Tomica (toy line)

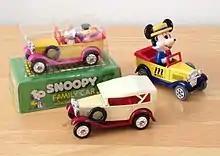
A Snoopy family car and a Mickey Mouse car based on regular Tomica Datsun No. 1

In the early years, Tomy produced cars with famous characters sitting on them, using the same castings from the regular Tomica line. The first of such was the Snoopy character cars from the 1970s. Tomy did not market and distribute these cars. Rather, they produced these for Aviva, who sold the toy under the Aviva brand name. In the early 1980s Tomy produced models with Muppet characters. Also in the 1980s, Tomy started producing vehicles with Disney characters under the Putica Disney series name. This popular series was made until the late 1990s and was also re-issued in the original style boxes sometime during the 2000s.